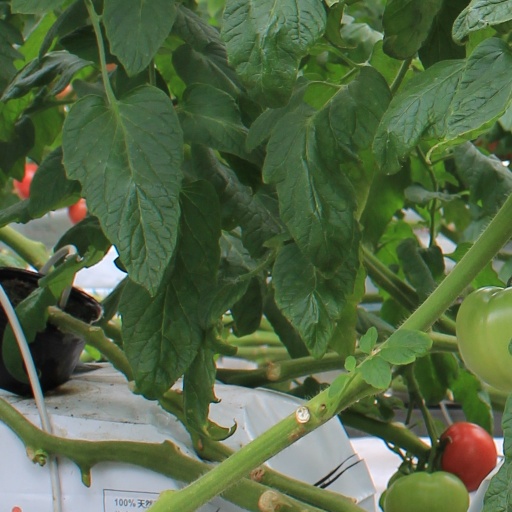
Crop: tomato